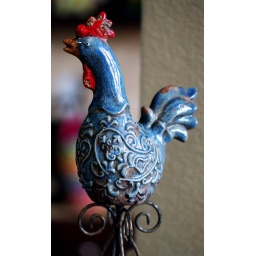
This rooster is the only thing in the house standing still long enough to take a window light pic...